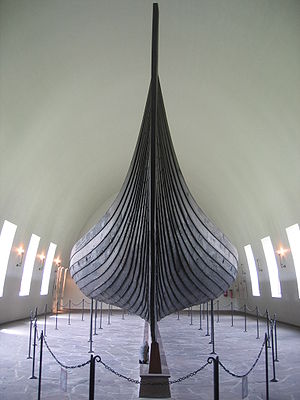
Norge / Historie / Vikingetiden
Gokstadskibet, Vikingeskibsmuseet, Oslo.
Norge, officielt Kongeriget Norge, er en skandinavisk enhedsstat i form af et konstitutionelt monarki, der består af den vestlige del af den skandinaviske halvø samt Jan Mayen, Svalbard og Bouvetøen. Norge har et areal på 385.207 km² og et indbyggertal på over 5,3 millioner. Det er det næsttyndest befolkede land i Europa. Den længste grænse går mod øst til Sverige, mod nord til Finland og Rusland. Resten af landet afgrænses af havet: Barentshavet mod nord, Norskehavet mod vest, Nordsøen mod sydvest og Skagerrak mod syd. Landets hovedstad er Oslo. Norge gør krav på territorierne Dronning Maud Land og Peter I's Ø i og ved Antarktis, men disse krav er ikke alment anerkendt.